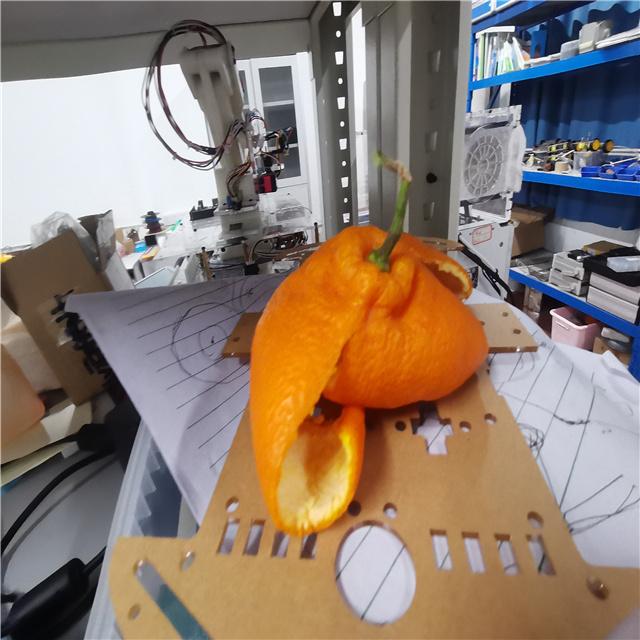
Label: peels